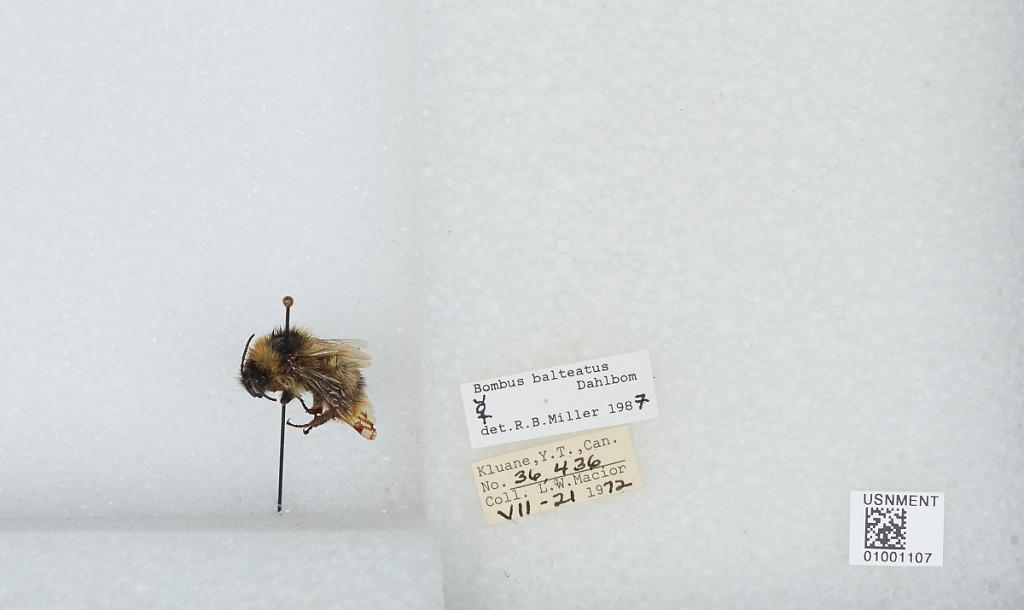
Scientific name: Bombus (Alpinobombus) balteatus Dahlbom
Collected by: L. Macior
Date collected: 1972-7-21
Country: Canada
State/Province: Yukon Territory
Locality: Kluane
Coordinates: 60.75, -139.5
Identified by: Miller, R. B.